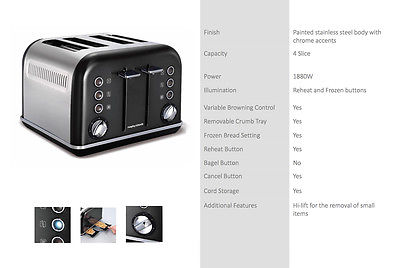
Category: toaster